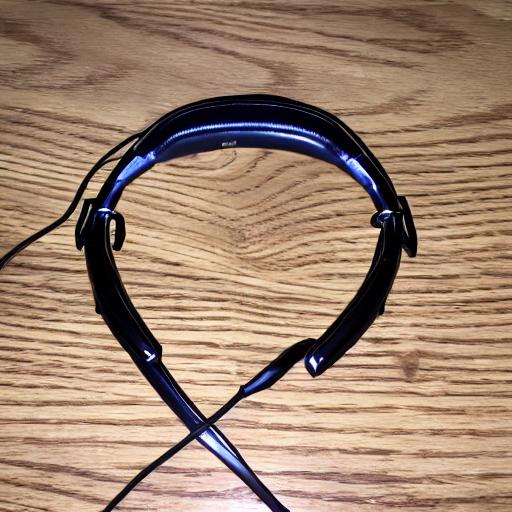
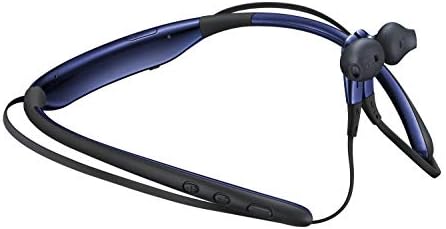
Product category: headphones
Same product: no